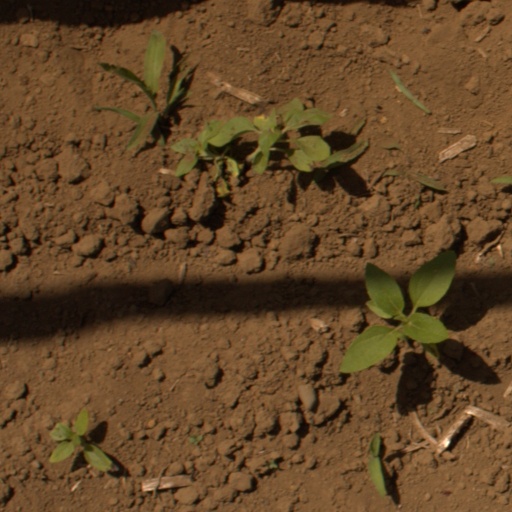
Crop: Jerusalem artichoke